Alfred Laubmann

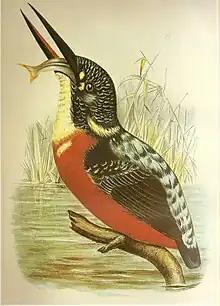
Alcedo Hercules

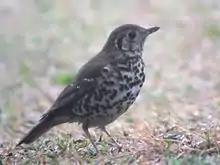
Turdus mupinensis

Alfred Louis Laubmann (20 October 1886 - 18 October 1965) was a German zoologist and ornithologist who worked as curator at the Bavarian State Collection of Zoology in Munich. He worked on avian systematics and was a proponent of extending the trinomial system of subspecies into a quadrinomial system.